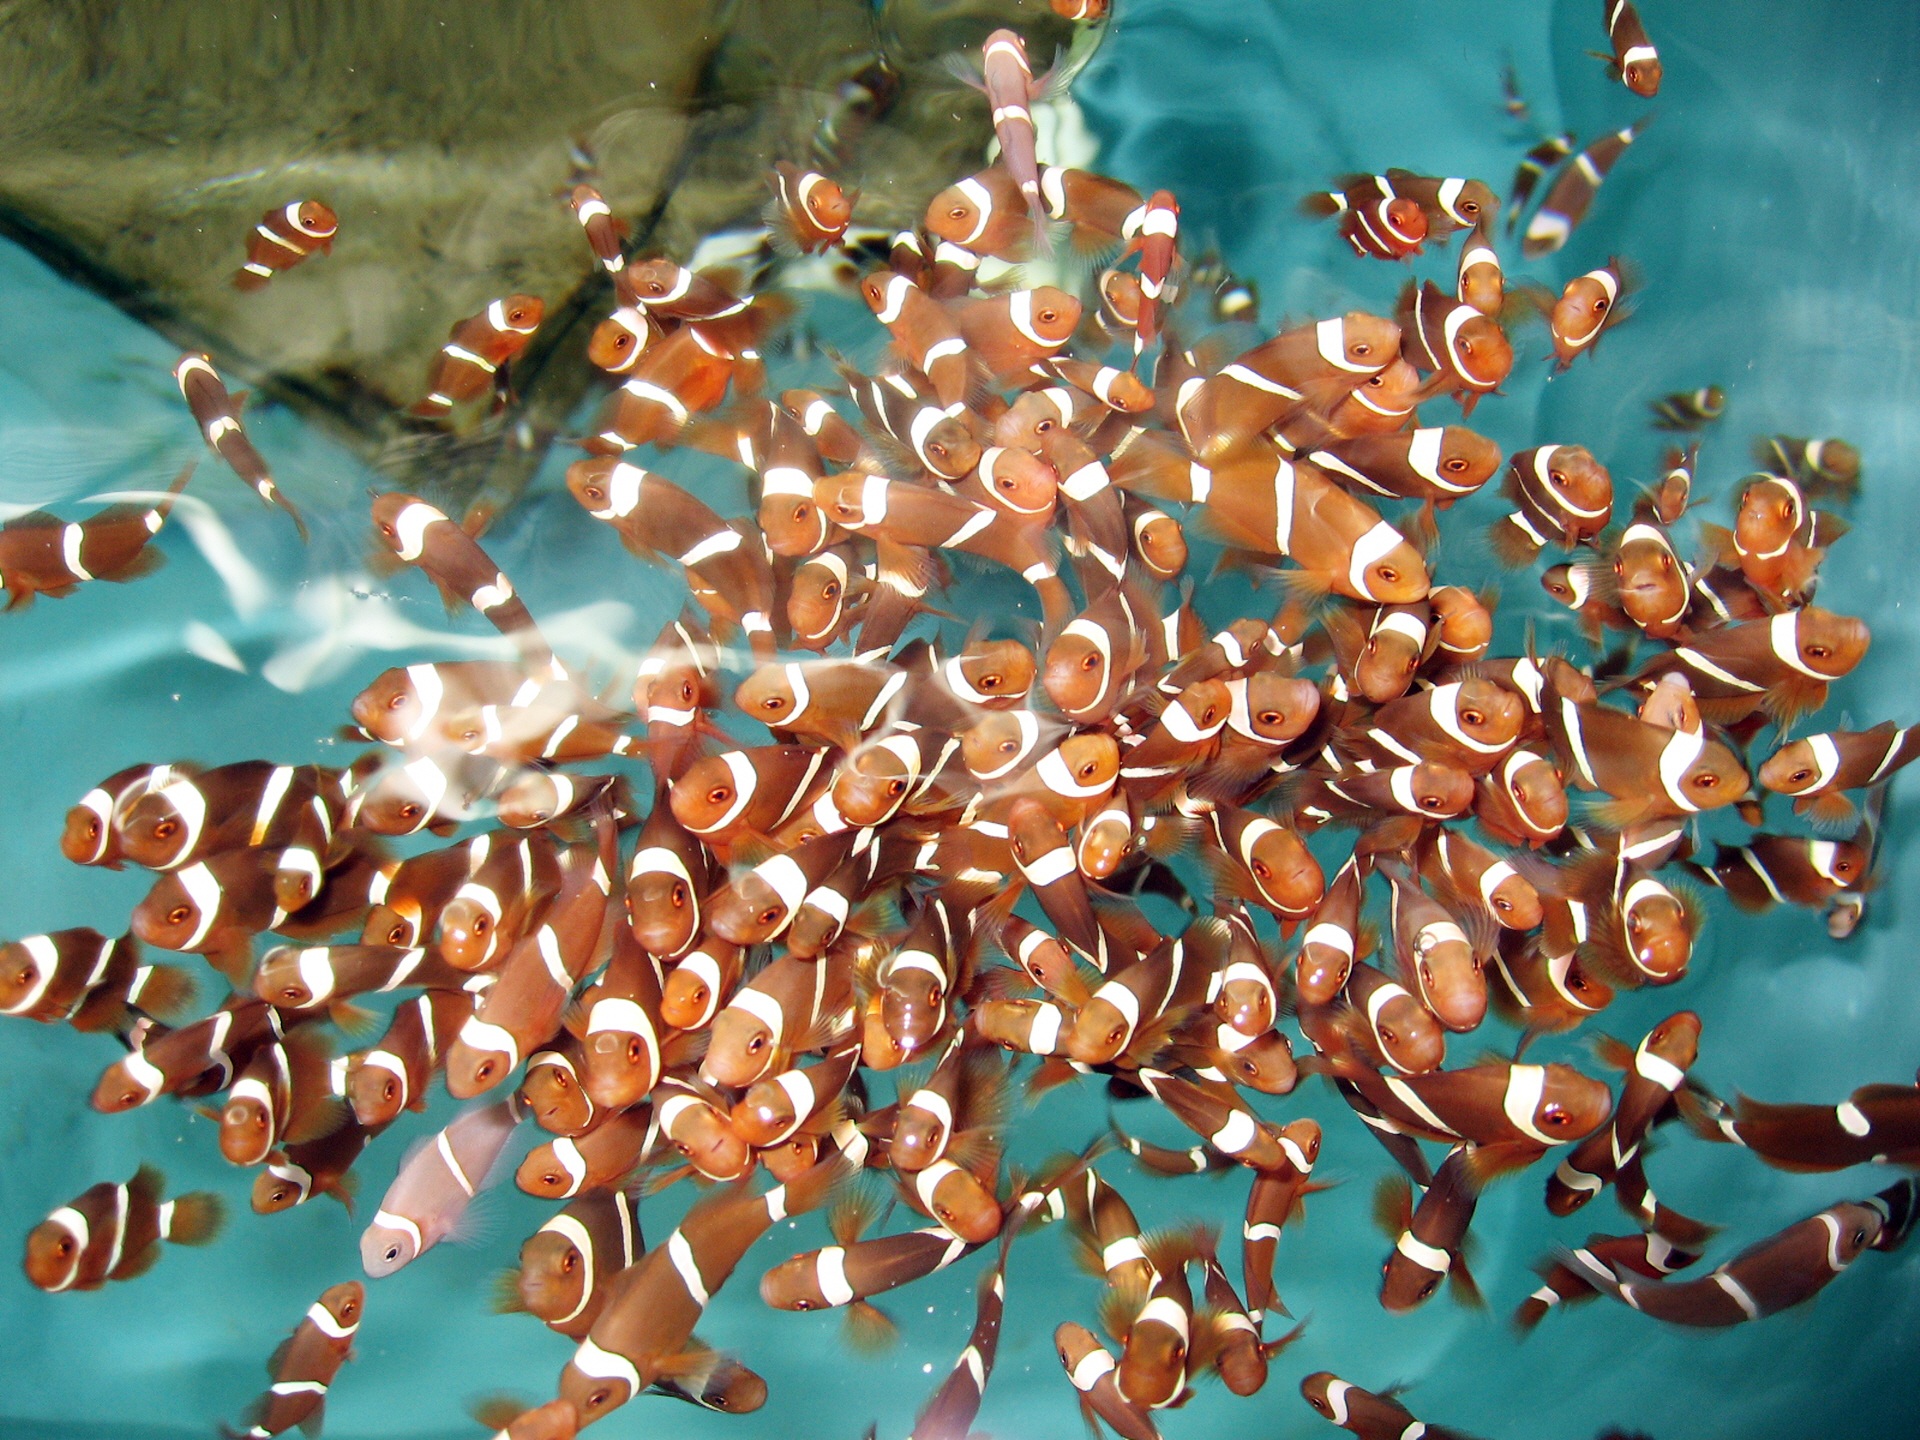
water, fish, turquoise, organism, tropical fish, computer wallpaper